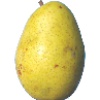
Label: pear_monster